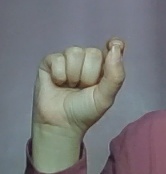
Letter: fa